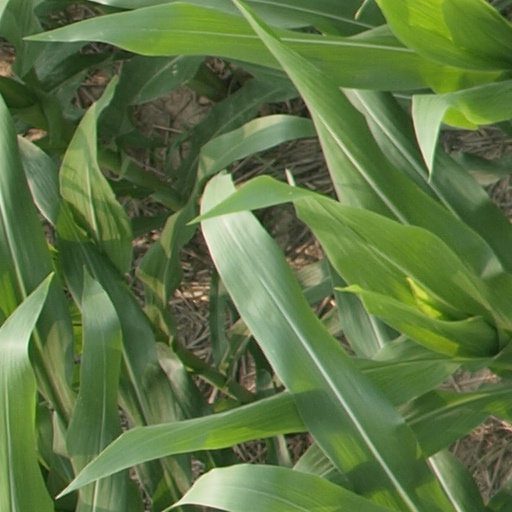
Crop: maize; corn